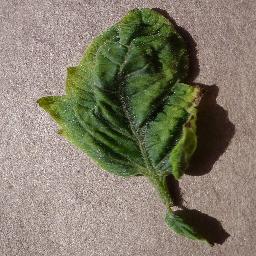
Label: Tomato___Tomato_Yellow_Leaf_Curl_Virus